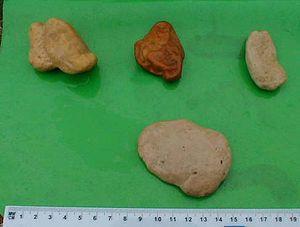
L'hippomane est une structure flottante, de 10 à 15 cm qui se trouve dans le liquide allantoïdien des vaches et des juments.